Romance of the Three Kingdoms VII

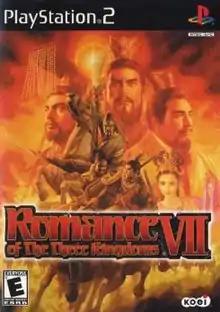

Romance of the Three Kingdoms VII (三國志VII) is a turn-based strategy video game, the 7th installment in Koei's "Romance of the Three Kingdoms" series.